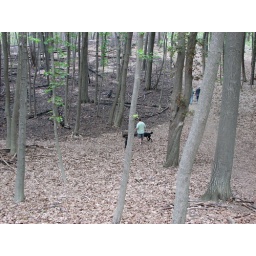
Ashes in the black forest part of Bird Hills